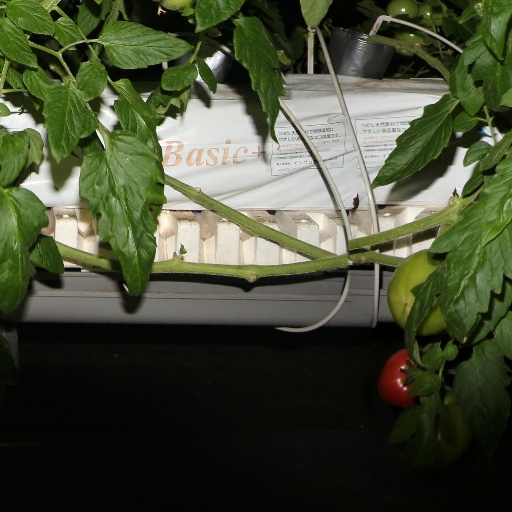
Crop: tomato